Dissolved organic carbon

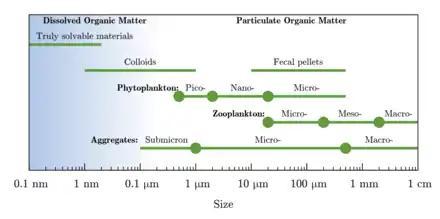

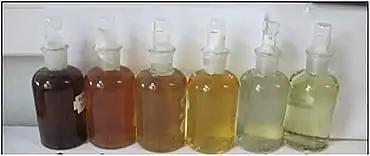
Filtered (0.2 μm) coastal marine waters collected at various locations around the United Kingdom. The differences in colour is due to the range of soil-derived carbon input to the coastal water, with dark brown (left) indicating a high soil-derived carbon contribution and near-clear water (right) indicating a low soil-derived carbon contribution.

DOC is a basic nutrient, supporting growth of microorganisms and plays an important role in the global carbon cycle through the microbial loop. In some organisms (stages) that do not feed in the traditional sense, dissolved matter may be the only external food source. Moreover, DOC is an indicator of organic loadings in streams, as well as supporting terrestrial processing (e.g., within soil, forests, and wetlands) of organic matter. Dissolved organic carbon has a high proportion of biodegradable dissolved organic carbon (BDOC) in first order streams compared to higher order streams. In the absence of extensive wetlands, bogs, or swamps, baseflow concentrations of DOC in undisturbed watersheds generally range from approximately 1 to 20 mg/L carbon. Carbon concentrations considerably vary across ecosystems. For example, the Everglades may be near the top of the range and the middle of oceans may be near the bottom. Occasionally, high concentrations of organic carbon indicate anthropogenic influences, but most DOC originates naturally.